Hans G. Conrad

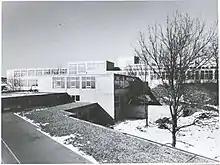
Hans G. Conrad (photo): Ulm School of Design (Hochschule für Gestaltung, HfG), Germany, 1955. Architect: Max Bill

By way of Max Bill, who was one of the co-founders of the Ulm School of Design (Hochschule für Gestaltung, HfG) alongside Otl Aicher and Inge Scholl, Conrad relocated to Ulm during the HfG's founding period, most likely on 1 December 1952. He was the first student at the HfG: his student ID was valid from 1 January 1953, although classes did not officially start until 3 August 1953.